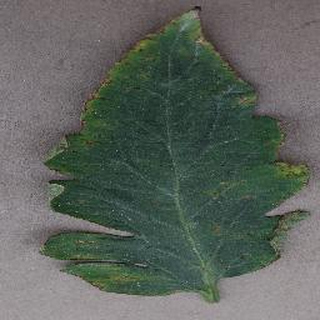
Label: tomato_bacterial_spot